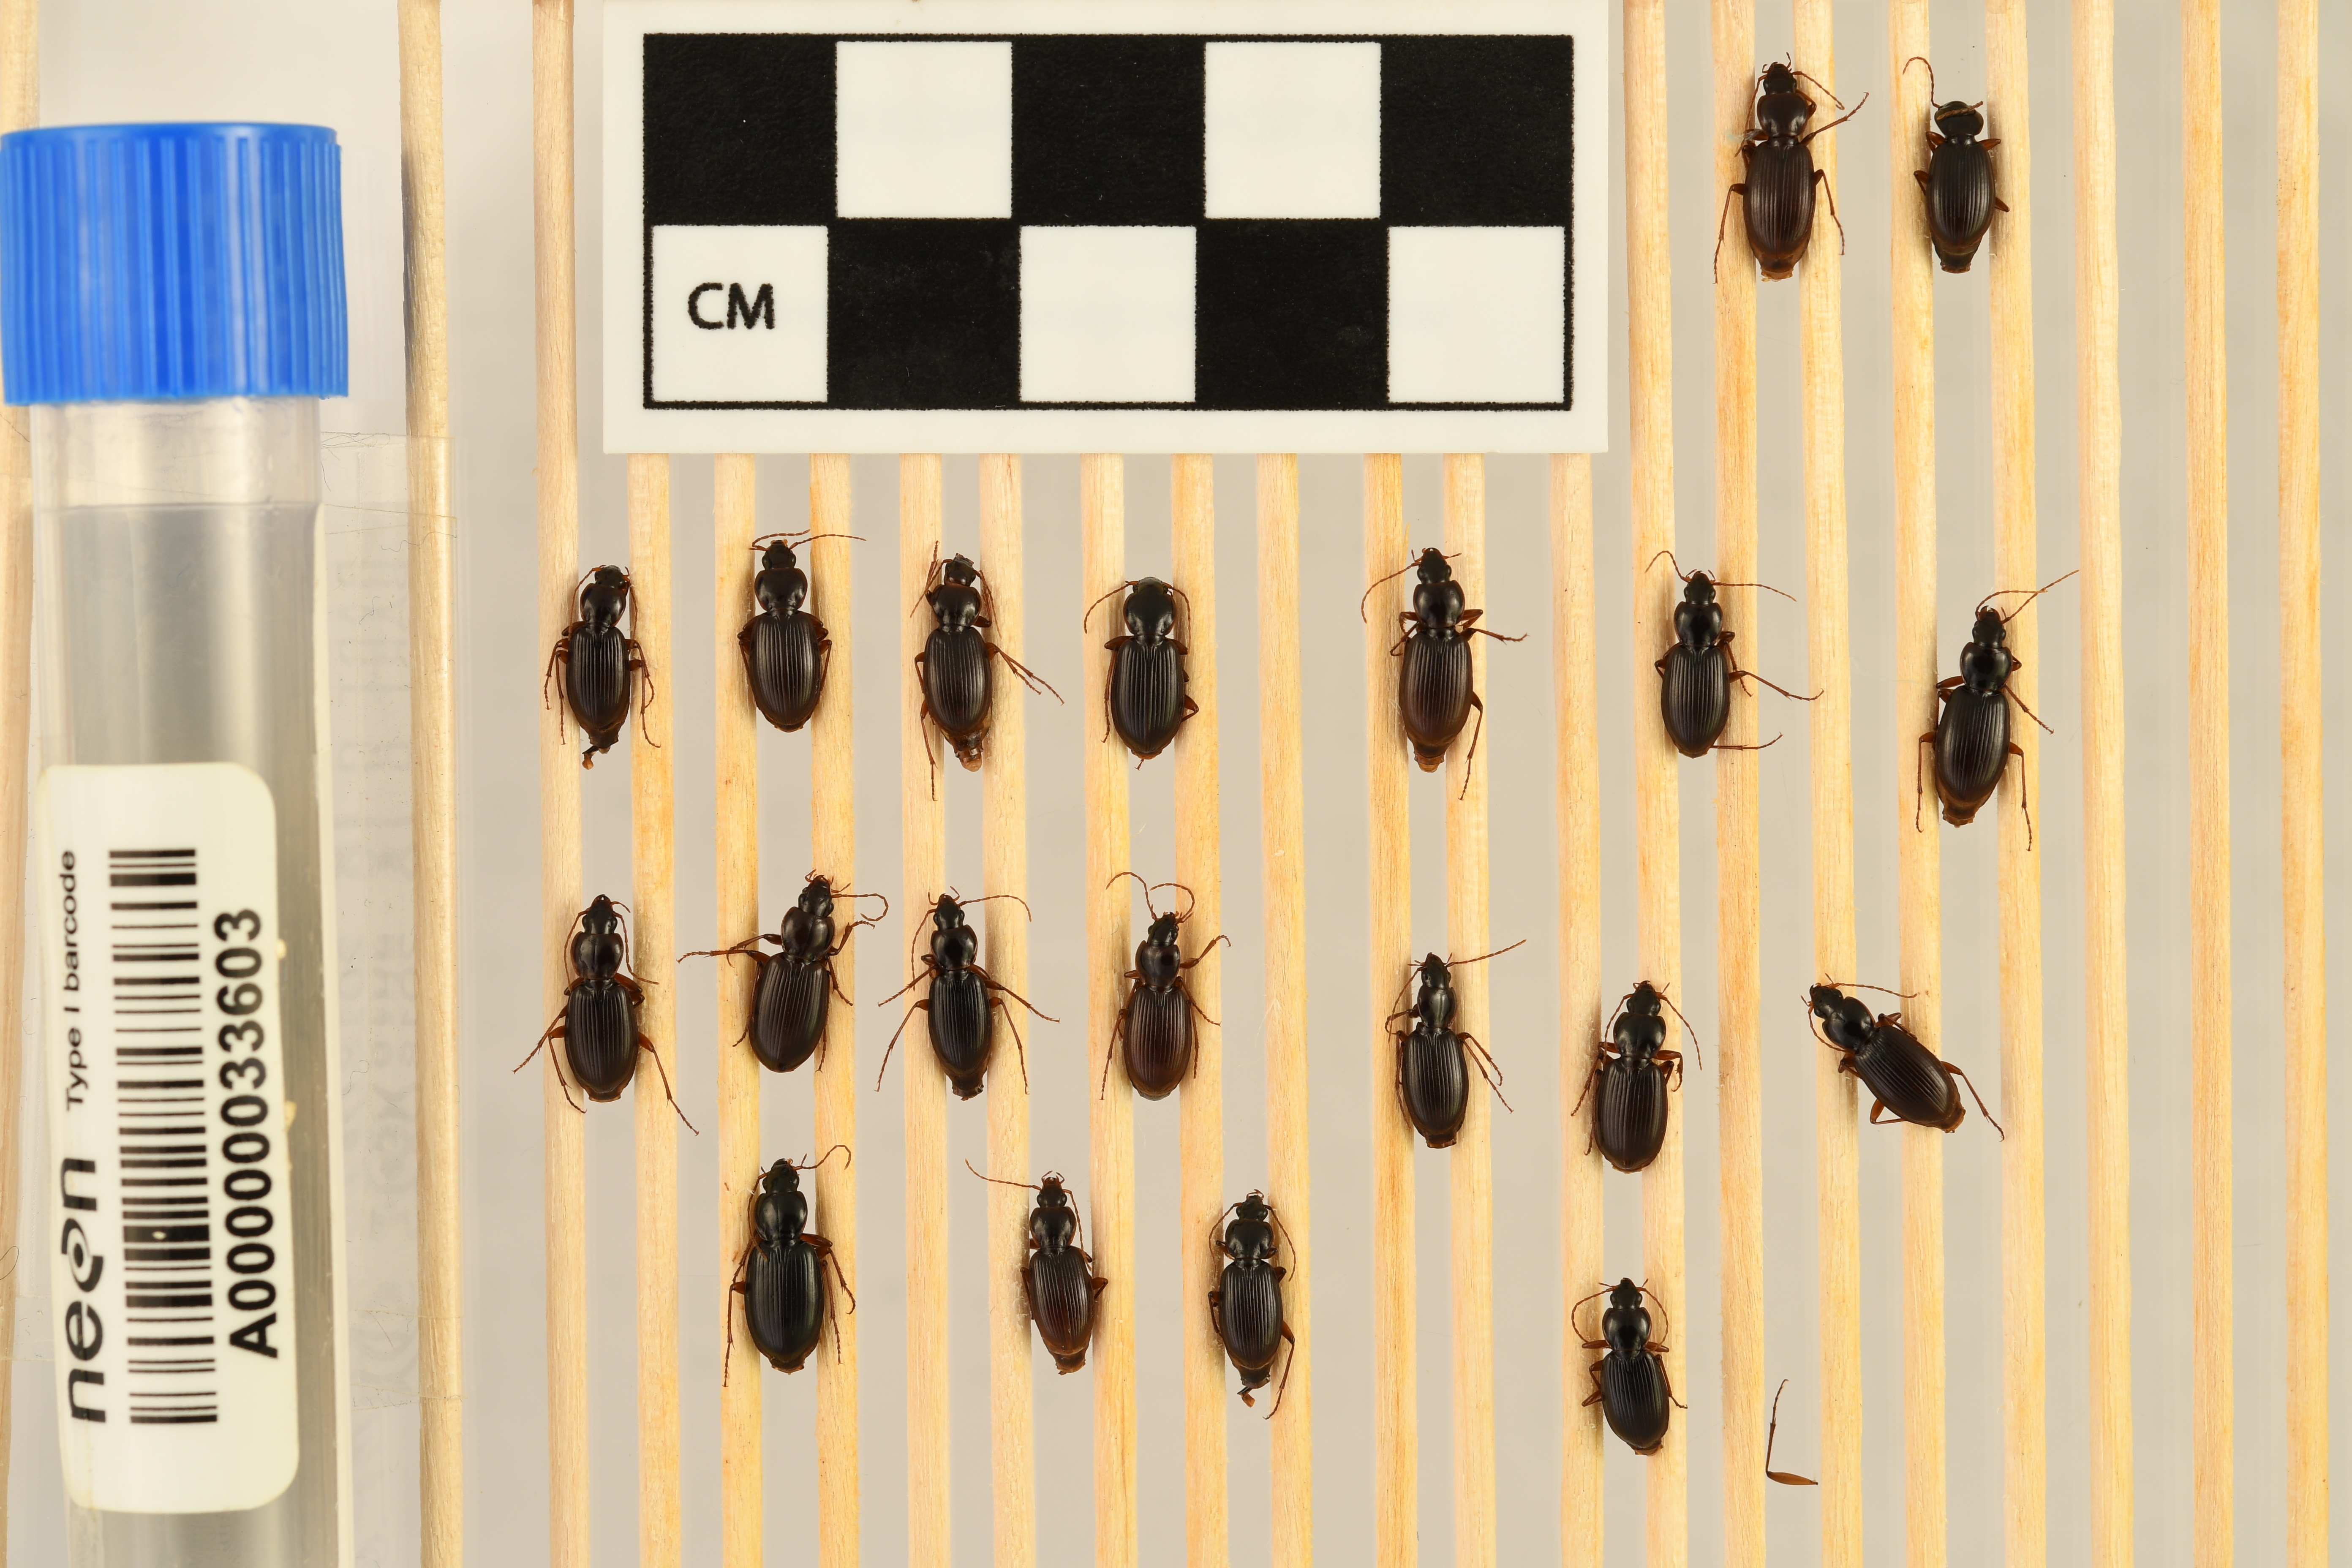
Synuchus impunctatus — Bartlett Experimental Forest NEON, plot BART_018. Beetle 1, ElytraLength: 0.5674 cm (lying flat: Yes)

Synuchus impunctatus — Bartlett Experimental Forest NEON, plot BART_018. Beetle 1, ElytraWidth: 0.2613 cm (lying flat: Yes)

Synuchus impunctatus — Bartlett Experimental Forest NEON, plot BART_018. Beetle 2, ElytraLength: 0.5448 cm (lying flat: Yes)

Synuchus impunctatus — Bartlett Experimental Forest NEON, plot BART_018. Beetle 2, ElytraWidth: 0.2389 cm (lying flat: Yes)

Synuchus impunctatus — Bartlett Experimental Forest NEON, plot BART_018. Beetle 3, ElytraLength: 0.4925 cm (lying flat: Yes)

Synuchus impunctatus — Bartlett Experimental Forest NEON, plot BART_018. Beetle 3, ElytraWidth: 0.2612 cm (lying flat: Yes)

Synuchus impunctatus — Bartlett Experimental Forest NEON, plot BART_018. Beetle 4, ElytraLength: 0.5679 cm (lying flat: Yes)

Synuchus impunctatus — Bartlett Experimental Forest NEON, plot BART_018. Beetle 4, ElytraWidth: 0.2765 cm (lying flat: Yes)

Synuchus impunctatus — Bartlett Experimental Forest NEON, plot BART_018. Beetle 5, ElytraLength: 0.508 cm (lying flat: Yes)

Synuchus impunctatus — Bartlett Experimental Forest NEON, plot BART_018. Beetle 5, ElytraWidth: 0.2542 cm (lying flat: Yes)

Synuchus impunctatus — Bartlett Experimental Forest NEON, plot BART_018. Beetle 6, ElytraLength: 0.5823 cm (lying flat: Yes)

Synuchus impunctatus — Bartlett Experimental Forest NEON, plot BART_018. Beetle 6, ElytraWidth: 0.291 cm (lying flat: Yes)

Synuchus impunctatus — Bartlett Experimental Forest NEON, plot BART_018. Beetle 7, ElytraLength: 0.5609 cm (lying flat: Yes)

Synuchus impunctatus — Bartlett Experimental Forest NEON, plot BART_018. Beetle 7, ElytraWidth: 0.3068 cm (lying flat: Yes)

Synuchus impunctatus — Bartlett Experimental Forest NEON, plot BART_018. Beetle 8, ElytraLength: 0.5301 cm (lying flat: Yes)

Synuchus impunctatus — Bartlett Experimental Forest NEON, plot BART_018. Beetle 8, ElytraWidth: 0.2612 cm (lying flat: Yes)

Synuchus impunctatus — Bartlett Experimental Forest NEON, plot BART_018. Beetle 9, ElytraLength: 0.5694 cm (lying flat: Yes)

Synuchus impunctatus — Bartlett Experimental Forest NEON, plot BART_018. Beetle 9, ElytraWidth: 0.2737 cm (lying flat: Yes)

Synuchus impunctatus — Bartlett Experimental Forest NEON, plot BART_018. Beetle 10, ElytraLength: 0.5456 cm (lying flat: Yes)

Synuchus impunctatus — Bartlett Experimental Forest NEON, plot BART_018. Beetle 10, ElytraWidth: 0.2837 cm (lying flat: Yes)

Synuchus impunctatus — Bartlett Experimental Forest NEON, plot BART_018. Beetle 11, ElytraWidth: 0.3044 cm (lying flat: Yes)

Synuchus impunctatus — Bartlett Experimental Forest NEON, plot BART_018. Beetle 11, ElytraLength: 0.5854 cm (lying flat: Yes)

Synuchus impunctatus — Bartlett Experimental Forest NEON, plot BART_018. Beetle 12, ElytraLength: 0.486 cm (lying flat: Yes)

Synuchus impunctatus — Bartlett Experimental Forest NEON, plot BART_018. Beetle 12, ElytraWidth: 0.2542 cm (lying flat: Yes)

Synuchus impunctatus — Bartlett Experimental Forest NEON, plot BART_018. Beetle 13, ElytraLength: 0.5226 cm (lying flat: Yes)

Synuchus impunctatus — Bartlett Experimental Forest NEON, plot BART_018. Beetle 13, ElytraWidth: 0.2688 cm (lying flat: Yes)

Synuchus impunctatus — Bartlett Experimental Forest NEON, plot BART_018. Beetle 14, ElytraLength: 0.5386 cm (lying flat: Yes)

Synuchus impunctatus — Bartlett Experimental Forest NEON, plot BART_018. Beetle 14, ElytraWidth: 0.2467 cm (lying flat: Yes)

Synuchus impunctatus — Bartlett Experimental Forest NEON, plot BART_018. Beetle 15, ElytraLength: 0.5456 cm (lying flat: Yes)

Synuchus impunctatus — Bartlett Experimental Forest NEON, plot BART_018. Beetle 15, ElytraWidth: 0.2765 cm (lying flat: Yes)

Synuchus impunctatus — Bartlett Experimental Forest NEON, plot BART_018. Beetle 16, ElytraWidth: 0.2657 cm (lying flat: Yes)

Synuchus impunctatus — Bartlett Experimental Forest NEON, plot BART_018. Beetle 16, ElytraLength: 0.5708 cm (lying flat: Yes)

Synuchus impunctatus — Bartlett Experimental Forest NEON, plot BART_018. Beetle 17, ElytraWidth: 0.3135 cm (lying flat: Yes)

Synuchus impunctatus — Bartlett Experimental Forest NEON, plot BART_018. Beetle 17, ElytraLength: 0.5821 cm (lying flat: Yes)

Synuchus impunctatus — Bartlett Experimental Forest NEON, plot BART_018. Beetle 18, ElytraLength: 0.5129 cm (lying flat: Yes)

Synuchus impunctatus — Bartlett Experimental Forest NEON, plot BART_018. Beetle 18, ElytraWidth: 0.2638 cm (lying flat: Yes)

Synuchus impunctatus — Bartlett Experimental Forest NEON, plot BART_018. Beetle 19, ElytraLength: 0.5456 cm (lying flat: Yes)

Synuchus impunctatus — Bartlett Experimental Forest NEON, plot BART_018. Beetle 19, ElytraWidth: 0.2467 cm (lying flat: Yes)

Synuchus impunctatus — Bartlett Experimental Forest NEON, plot BART_018. Beetle 20, ElytraLength: 0.4727 cm (lying flat: No)

Synuchus impunctatus — Bartlett Experimental Forest NEON, plot BART_018. Beetle 20, ElytraWidth: 0.2577 cm (lying flat: No)

Synuchus impunctatus — Bartlett Experimental Forest NEON, plot BART_018. Beetle 1, ElytraLength: 0.6353 cm (lying flat: Yes)

Synuchus impunctatus — Bartlett Experimental Forest NEON, plot BART_018. Beetle 1, ElytraWidth: 0.2861 cm (lying flat: Yes)

Synuchus impunctatus — Bartlett Experimental Forest NEON, plot BART_018. Beetle 2, ElytraLength: 0.5635 cm (lying flat: Yes)

Synuchus impunctatus — Bartlett Experimental Forest NEON, plot BART_018. Beetle 2, ElytraWidth: 0.2619 cm (lying flat: Yes)

Synuchus impunctatus — Bartlett Experimental Forest NEON, plot BART_018. Beetle 3, ElytraLength: 0.5555 cm (lying flat: Yes)

Synuchus impunctatus — Bartlett Experimental Forest NEON, plot BART_018. Beetle 3, ElytraWidth: 0.2619 cm (lying flat: Yes)

Synuchus impunctatus — Bartlett Experimental Forest NEON, plot BART_018. Beetle 4, ElytraLength: 0.6198 cm (lying flat: Yes)

Synuchus impunctatus — Bartlett Experimental Forest NEON, plot BART_018. Beetle 4, ElytraWidth: 0.2703 cm (lying flat: Yes)

Synuchus impunctatus — Bartlett Experimental Forest NEON, plot BART_018. Beetle 5, ElytraLength: 0.5649 cm (lying flat: Yes)

Synuchus impunctatus — Bartlett Experimental Forest NEON, plot BART_018. Beetle 5, ElytraWidth: 0.2861 cm (lying flat: Yes)

Synuchus impunctatus — Bartlett Experimental Forest NEON, plot BART_018. Beetle 6, ElytraLength: 0.6034 cm (lying flat: Yes)

Synuchus impunctatus — Bartlett Experimental Forest NEON, plot BART_018. Beetle 6, ElytraWidth: 0.3175 cm (lying flat: Yes)

Synuchus impunctatus — Bartlett Experimental Forest NEON, plot BART_018. Beetle 7, ElytraLength: 0.6203 cm (lying flat: No)

Synuchus impunctatus — Bartlett Experimental Forest NEON, plot BART_018. Beetle 7, ElytraWidth: 0.3104 cm (lying flat: No)

Synuchus impunctatus — Bartlett Experimental Forest NEON, plot BART_018. Beetle 8, ElytraLength: 0.5716 cm (lying flat: Yes)

Synuchus impunctatus — Bartlett Experimental Forest NEON, plot BART_018. Beetle 8, ElytraWidth: 0.2782 cm (lying flat: Yes)

Synuchus impunctatus — Bartlett Experimental Forest NEON, plot BART_018. Beetle 9, ElytraLength: 0.6106 cm (lying flat: Yes)

Synuchus impunctatus — Bartlett Experimental Forest NEON, plot BART_018. Beetle 9, ElytraWidth: 0.2989 cm (lying flat: Yes)

Synuchus impunctatus — Bartlett Experimental Forest NEON, plot BART_018. Beetle 10, ElytraLength: 0.5875 cm (lying flat: Yes)

Synuchus impunctatus — Bartlett Experimental Forest NEON, plot BART_018. Beetle 10, ElytraWidth: 0.3017 cm (lying flat: Yes)

Synuchus impunctatus — Bartlett Experimental Forest NEON, plot BART_018. Beetle 11, ElytraWidth: 0.3082 cm (lying flat: Yes)

Synuchus impunctatus — Bartlett Experimental Forest NEON, plot BART_018. Beetle 11, ElytraLength: 0.6226 cm (lying flat: Yes)

Synuchus impunctatus — Bartlett Experimental Forest NEON, plot BART_018. Beetle 12, ElytraLength: 0.5332 cm (lying flat: Yes)

Synuchus impunctatus — Bartlett Experimental Forest NEON, plot BART_018. Beetle 12, ElytraWidth: 0.2709 cm (lying flat: Yes)